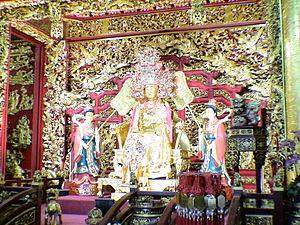
Cet article recense les pratiques inscrites au patrimoine culturel immatériel en Chine.